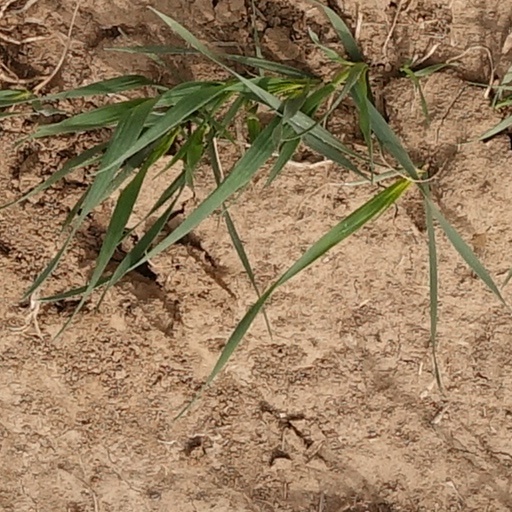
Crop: wheat